Simon (computer)

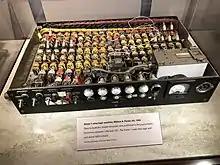

Simon was a relay-based electromechanical computer, described by Edmund Berkeley in a series of thirteen construction articles in "Radio-Electronics" magazine, from October 1950. Intended for the educational purpose of demonstrating the concept of a digital computer, it could not be used for any significant practical computation since it handled only 2-bit numbers (values 0 through 3) and had only 32 bits (16 2-bit registers) of memory. A working model was first built by two graduate students at Columbia University for less than US$300 ($ in 2022 dollars) in parts. Some have described it as the "first personal computer", although its extremely limited capacity and its unsuitability for use for any purpose other than as an educational demonstration make that classification questionable.